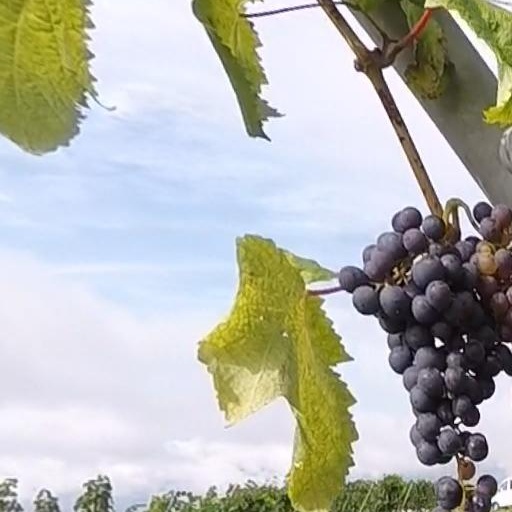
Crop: grape